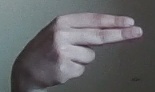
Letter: ain